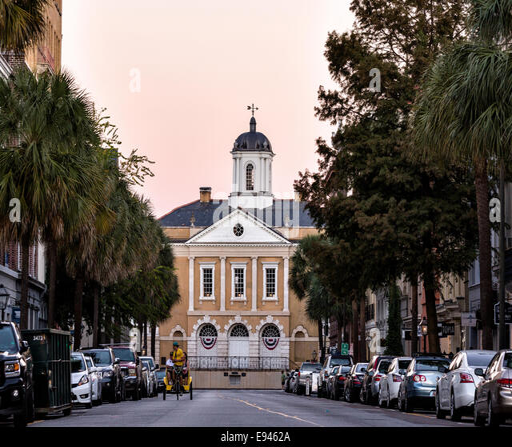
building at sunset along a city